Rent-A-Girlfriend season 3

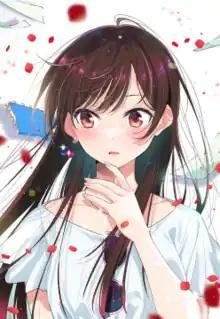
The first Blu-ray volume cover for the third season of "Rent-A-Girlfriend"

"Rent-A-Girlfriend" is an anime television series adapted from the manga series of the same title written by Reiji Miyajima. The third season features Shinya Une replacing Kazuomi Koga as director. The season aired from July 8 to September 30, 2023. The opening theme song is by Halca. The first ending theme song (from episodes 25–31 and 34–36) is , while the second ending theme song (from episodes 32–33) is , both performed by Amber's. The third season adapts volumes 13 to 19 of the manga.